Larry Jaster

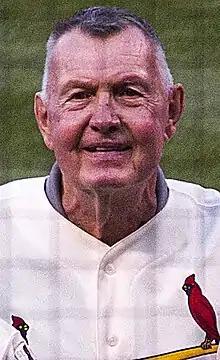
Larry Jaster in 2017

Larry Edward Jaster (born January 13, 1944) is an American former professional baseball player and coach. He played in Major League Baseball as a left-handed pitcher between 1965 and 1972 for the St. Louis Cardinals, Montreal Expos and the Atlanta Braves. After his playing career, Jaster served as a major league coach and then as a pitching coordinator for the Braves.